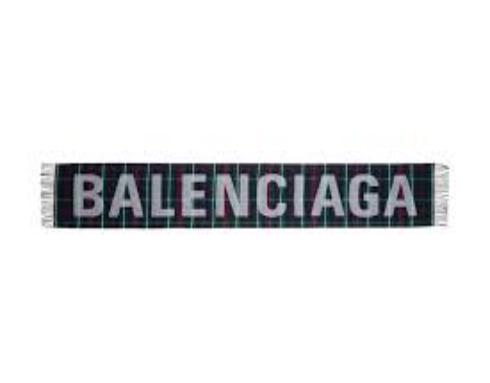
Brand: Balenciaga
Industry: Clothes